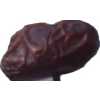
Label: dates